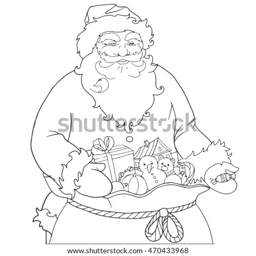
hand drawing for coloring book , page .